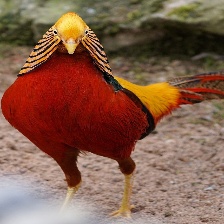
Species: GOLDEN PHEASANT
Scientific name: CHRYSOLOPHUS PICTUS